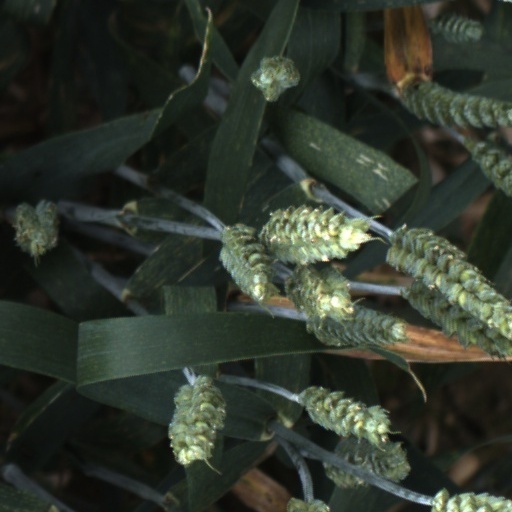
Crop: wheat